Latin American cuisine

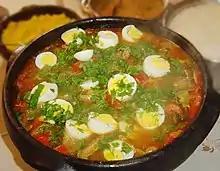
Moqueca of Brazil

Bolivian cuisine is the result of Spanish cuisine with infusions of ancient Andean tradition and varies greatly due to the geography of Bolivia. It has been influenced by the Inca cuisine, Aymara cuisine, Spanish cuisine, and to a lesser extent the cuisines of other neighboring countries, like Argentina and Paraguay. European immigration to Bolivia is not as common when compared with other Latin American countries, and while German, Italian, Basque and other cuisines have influenced the cuisine of Bolivia, Spanish cuisine remains the primary influence.